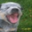
Label: dog